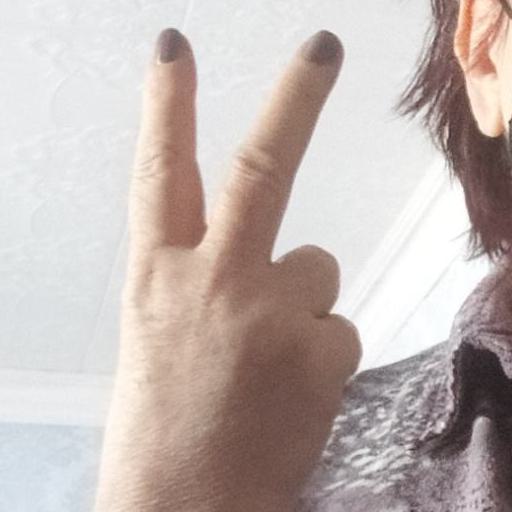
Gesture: peace_inverted